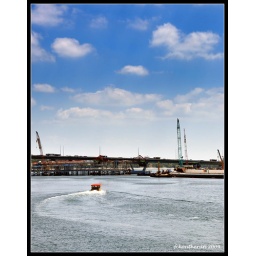
Found the roof top of this boat quite striking in color.